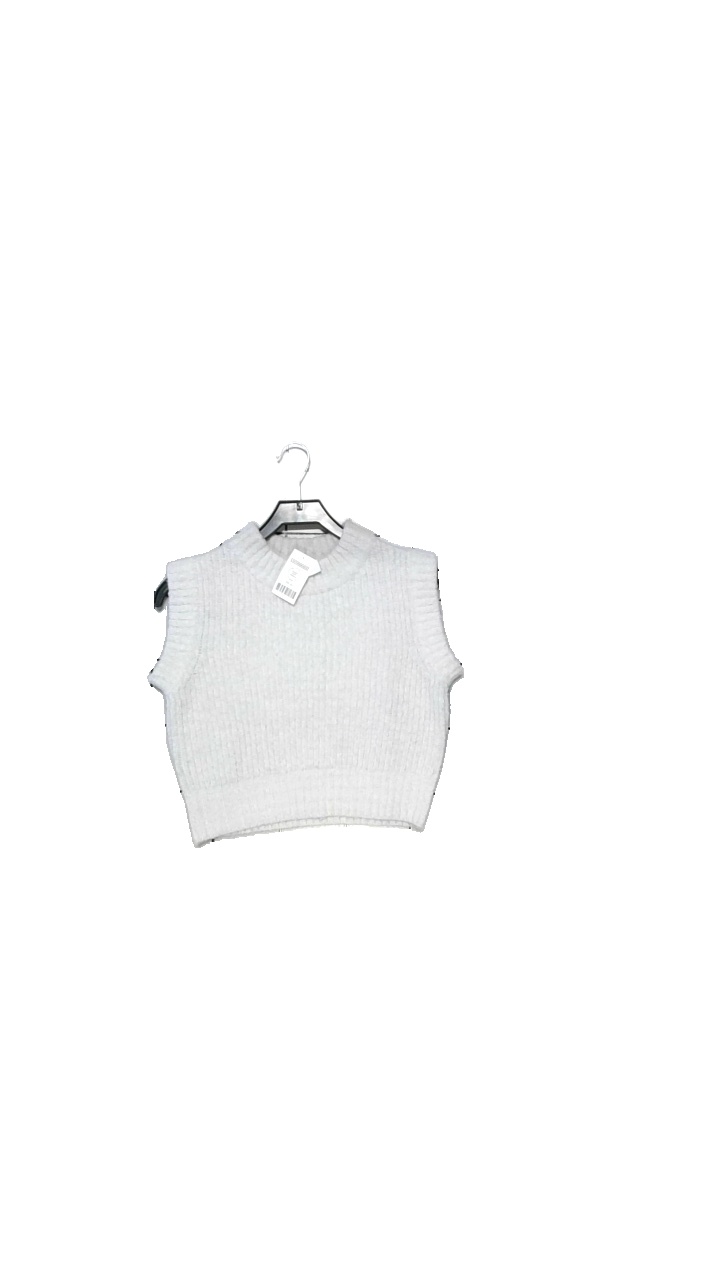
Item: Vest (Ladies)
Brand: Collusion
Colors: White, Grey
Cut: Regular
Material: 74% acrylic, 23% polyamide, 3% spandex
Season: All
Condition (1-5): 4
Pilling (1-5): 3
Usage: Reuse
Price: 50-100